Indonesians

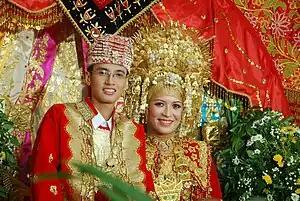
Minangkabau wedding

There are over 1,300 ethnic groups in Indonesia. This number makes Indonesia one of the most diverse countries in the world.